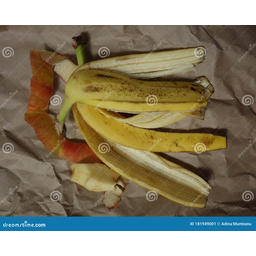
Label: trash